Sway (novel)

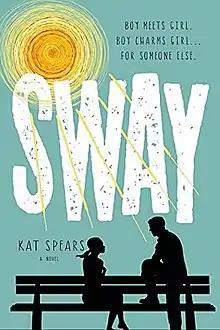
First edition

Sway is a 2014 young adult novel by American author Kat Spears and her debut novel. The work was first published on 16 September 2014 through St. Martin's Griffin and is a modern take on the story of Cyrano de Bergerac.